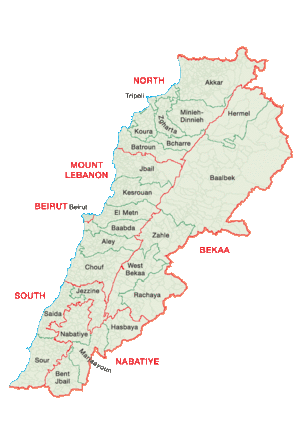
Cet article contient une liste des villes et villages du Liban par ordre de population, par ordre alphabétique et par district.